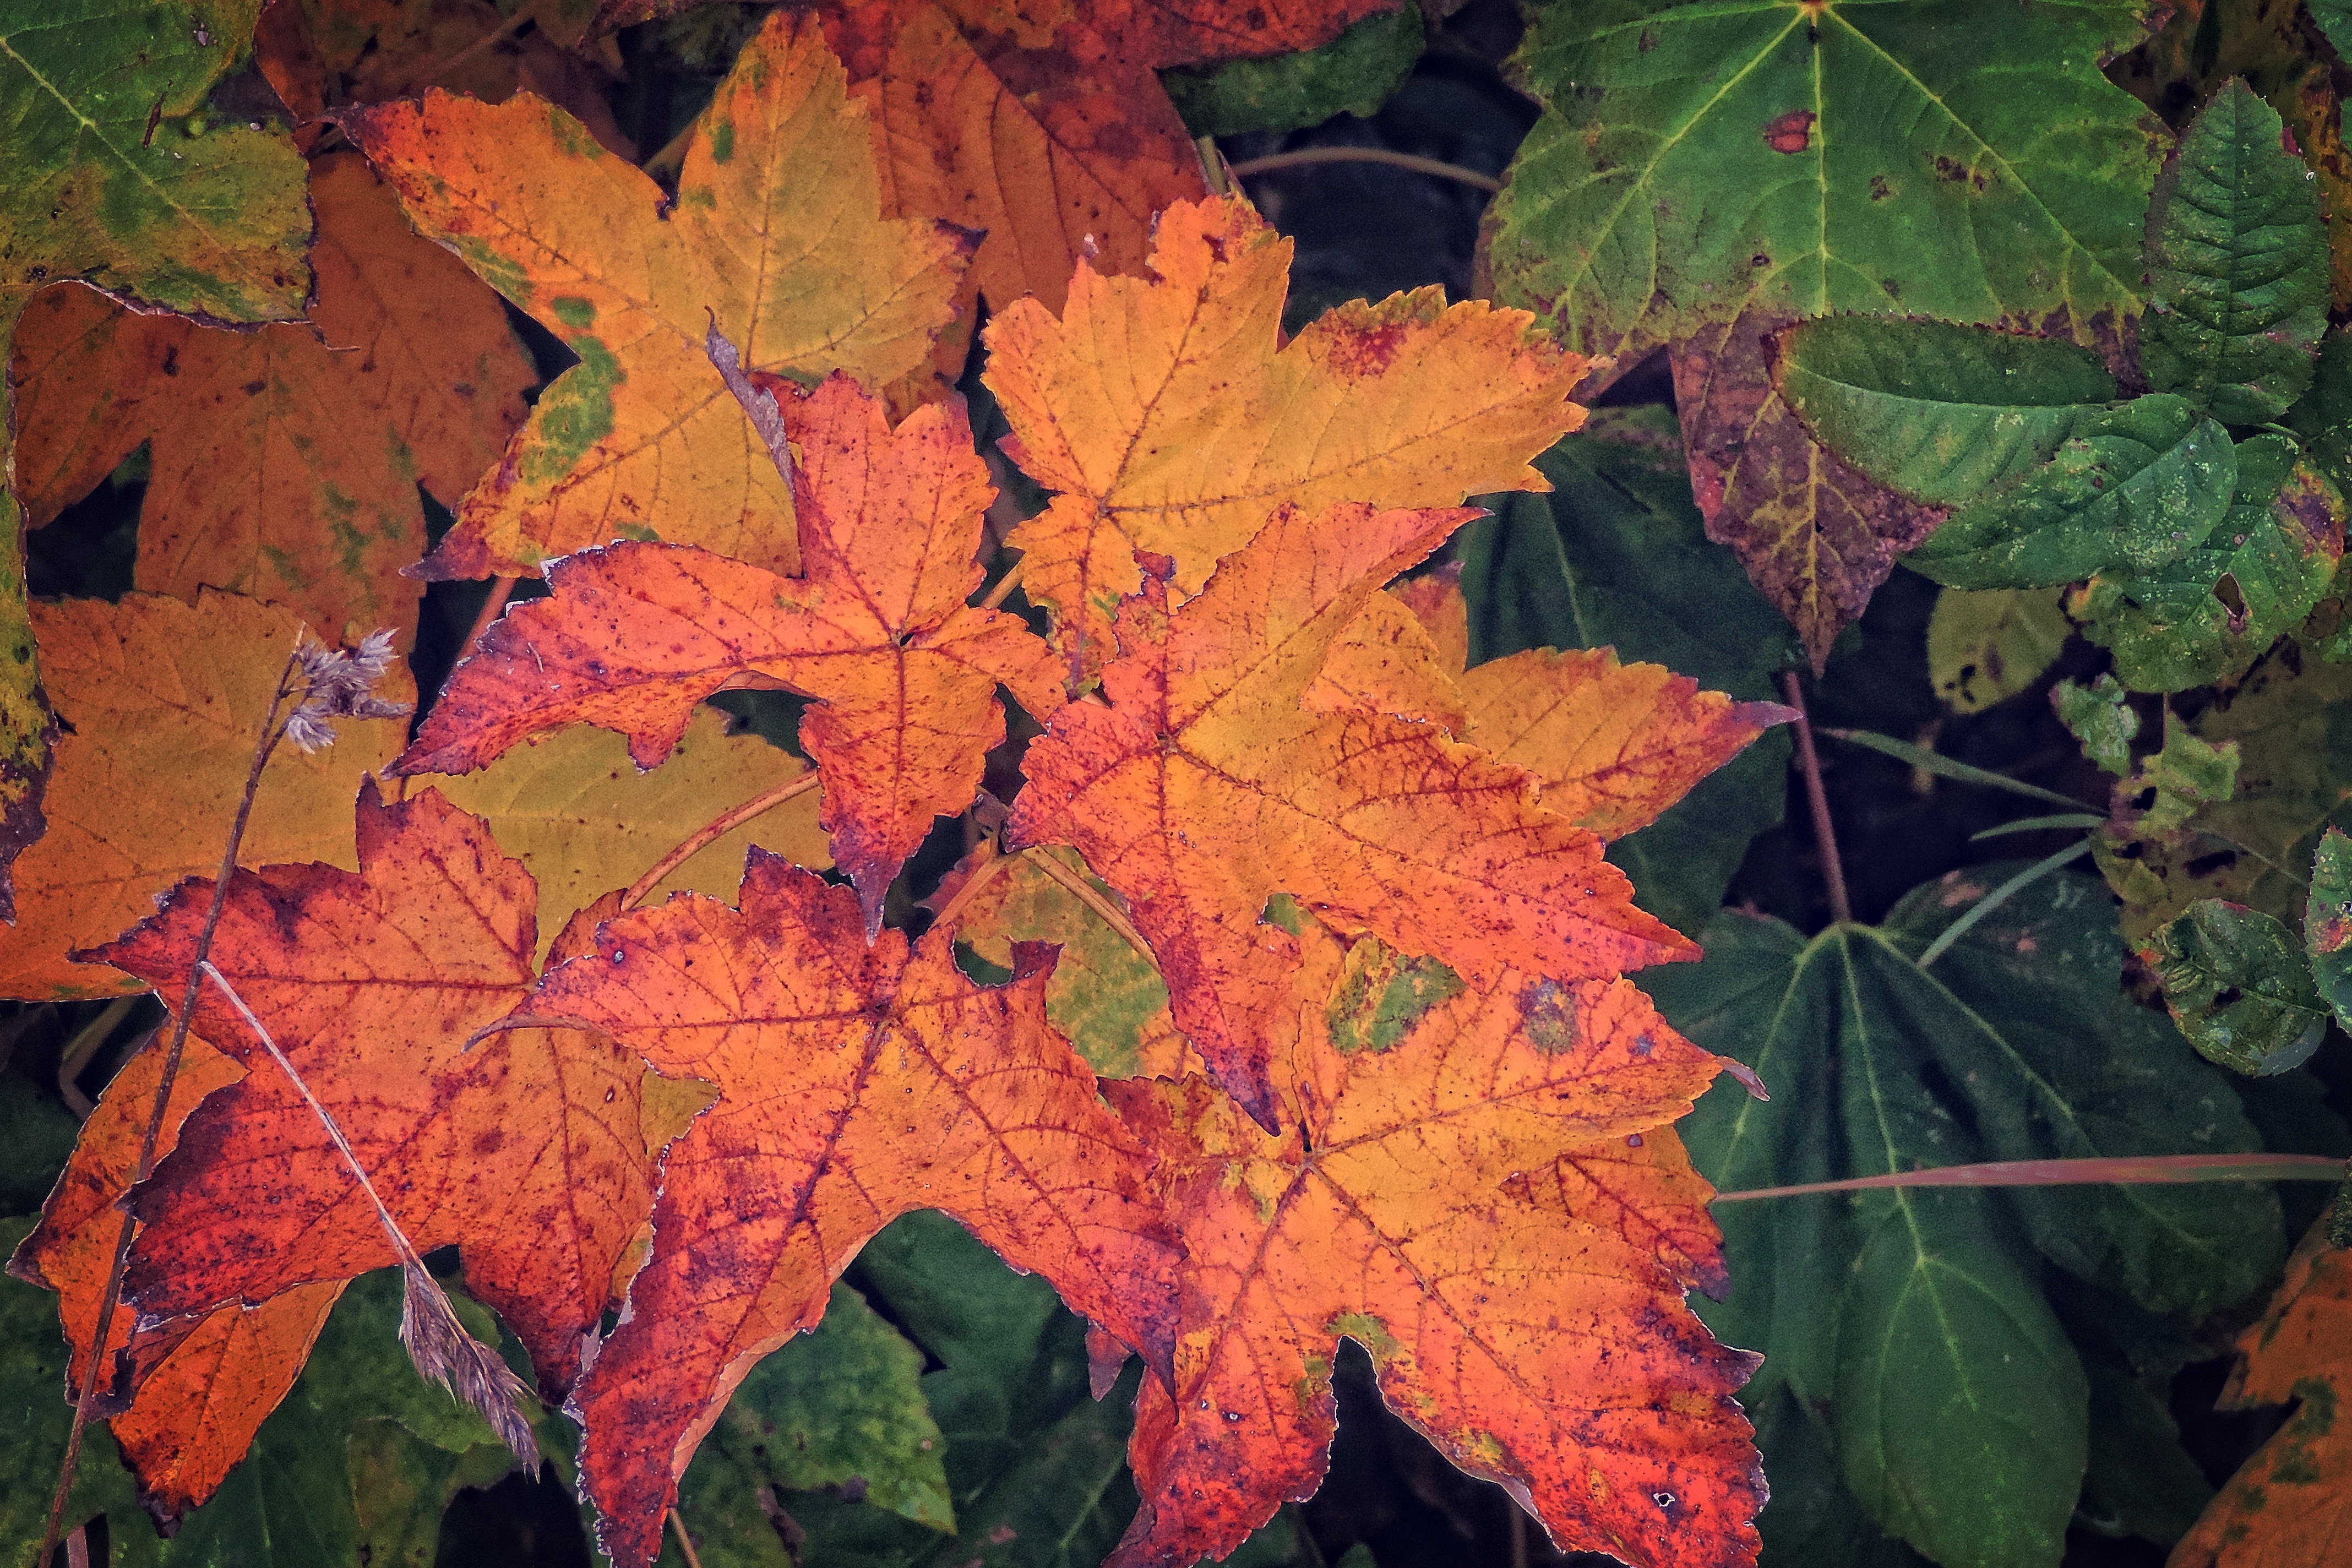
tree, plant, leaf, flower, autumn, season, maple tree, maple leaf, emerge, leaves, deciduous, fall color, fall foliage, colorful leaves, flowering plant, annual plant, woody plant, land plant